Justin Timberlake

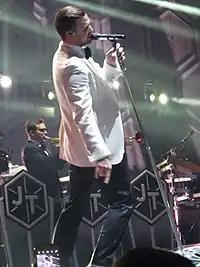
Timberlake performing during The 20/20 Experience World Tour, February 2014. It is Timberlake's highest-grossing tour

Timberlake began working on his third studio album "The 20/20 Experience" in June 2012 with "no rules and/or end goal in mind". He publicly announced his return to the music industry in January 2013, releasing the album's lead single "Suit & Tie" featuring Jay-Z later that month, which would eventually peak at number three on the "Billboard" Hot 100. After four years not performing in concert, Timberlake appeared the night before the 2013 Super Bowl and performed during the "DirecTV Super Saturday Night" on February 2, 2013, in New Orleans. On February 10, 2013, he performed "Suit & Tie" with sepia-toned lighting at the 55th Annual Grammy Awards, with Jay-Z joining him from the audience. On February 11, 2013, "Mirrors" was released as the second single from "The 20/20 Experience". The song would eventually peak at number two on the "Billboard" Hot 100 and number-one on the UK Singles Chart. "The 20/20 Experience" was released on March 19, 2013 through RCA Records due to the disbandment of Jive Records. The album set a digital sales record for being the fastest-selling album on the iTunes Store and debuted at number-one on the charts by moving just over 968,000 copies in the U.S., the biggest sales week of 2013. It eventually became the best-selling album of the year in the country.